Answer in natural language. How many ShelvingUnits are visible in the scene? Choose between the following options: 0, 4, 3, 1 or 2
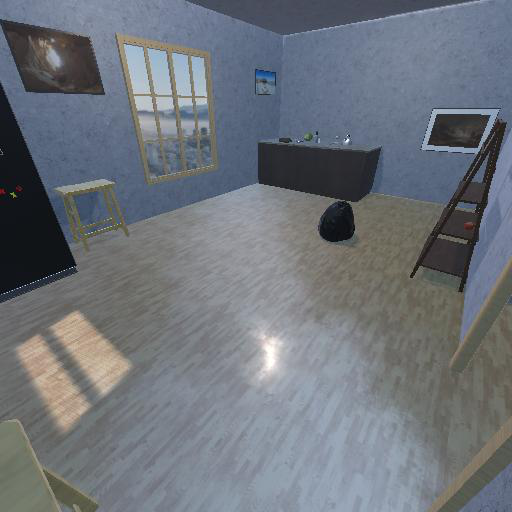
<answer>1</answer>